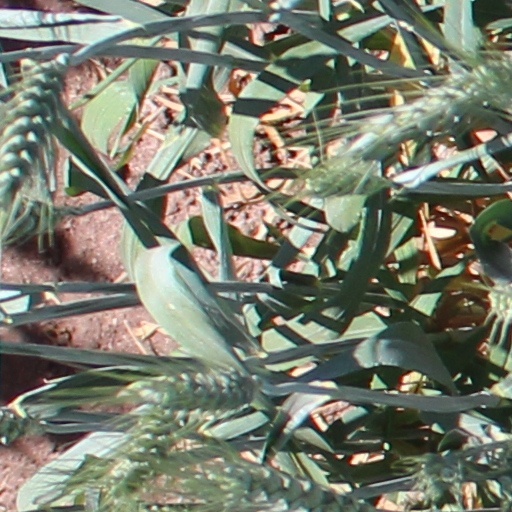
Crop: wheat